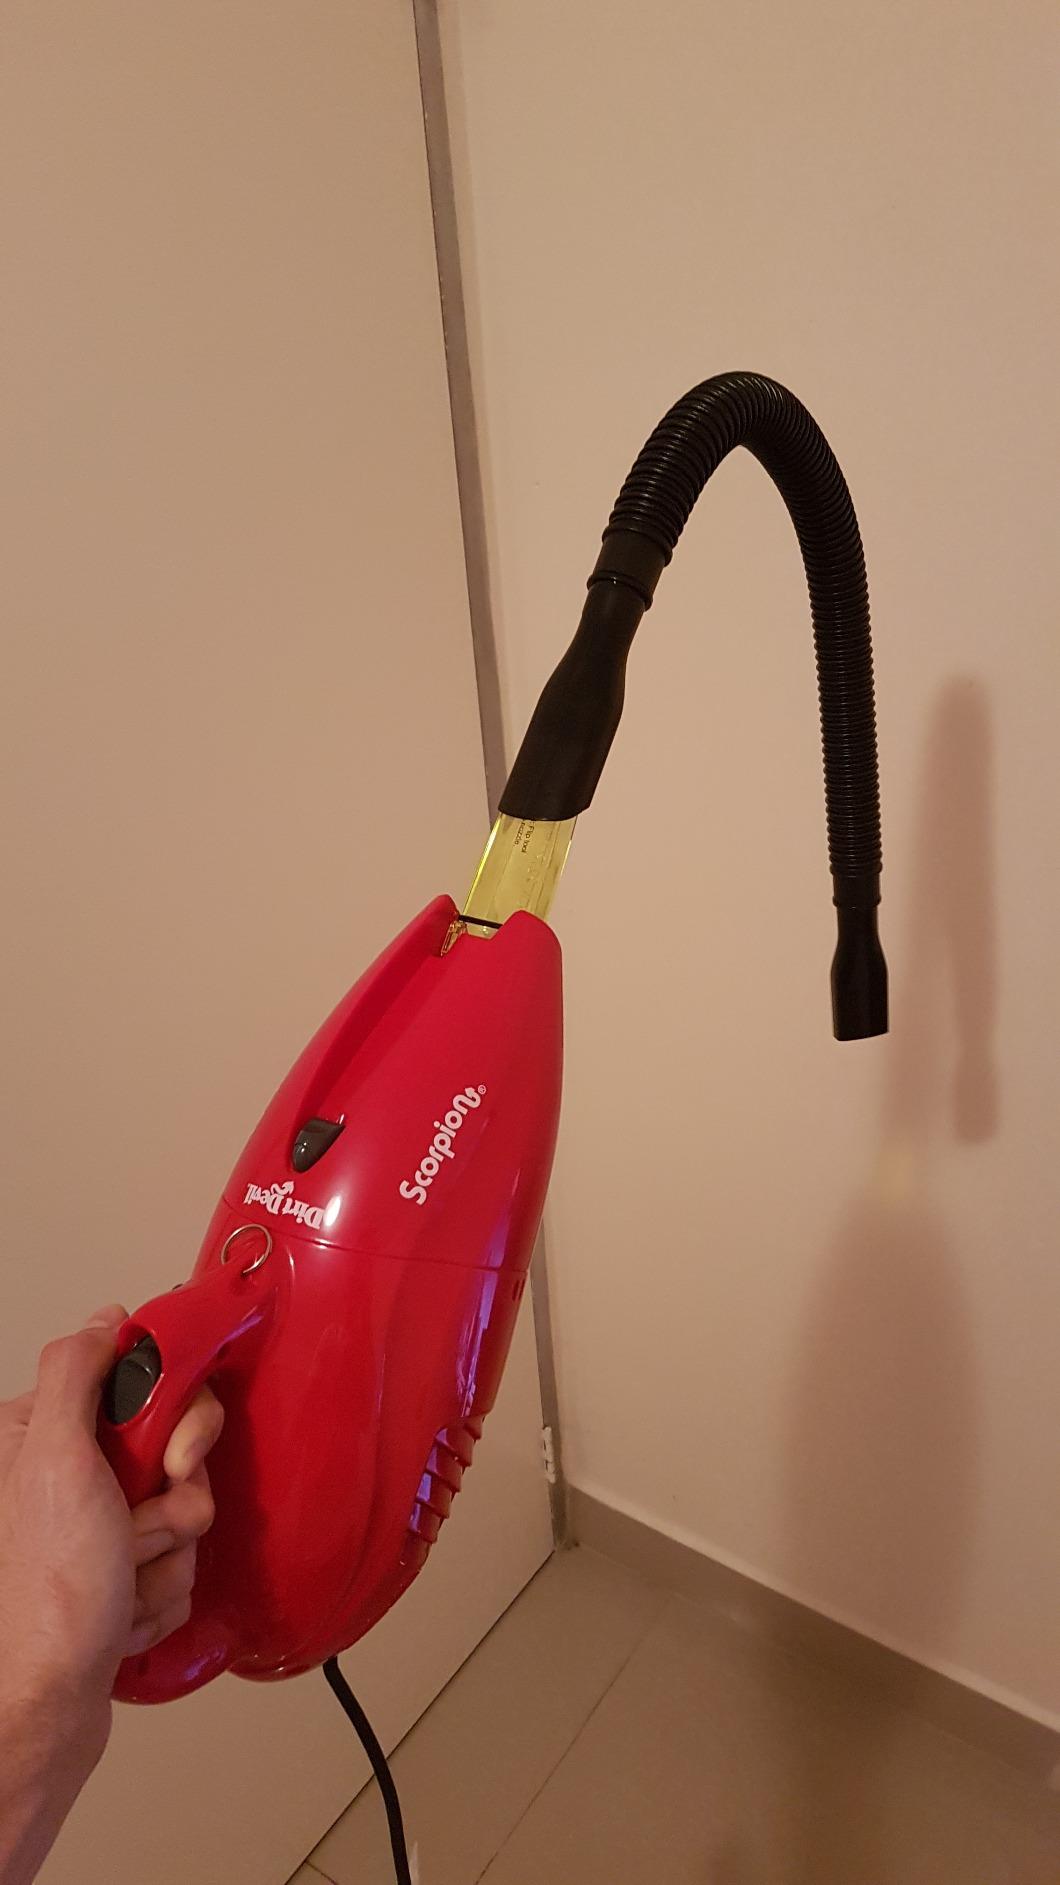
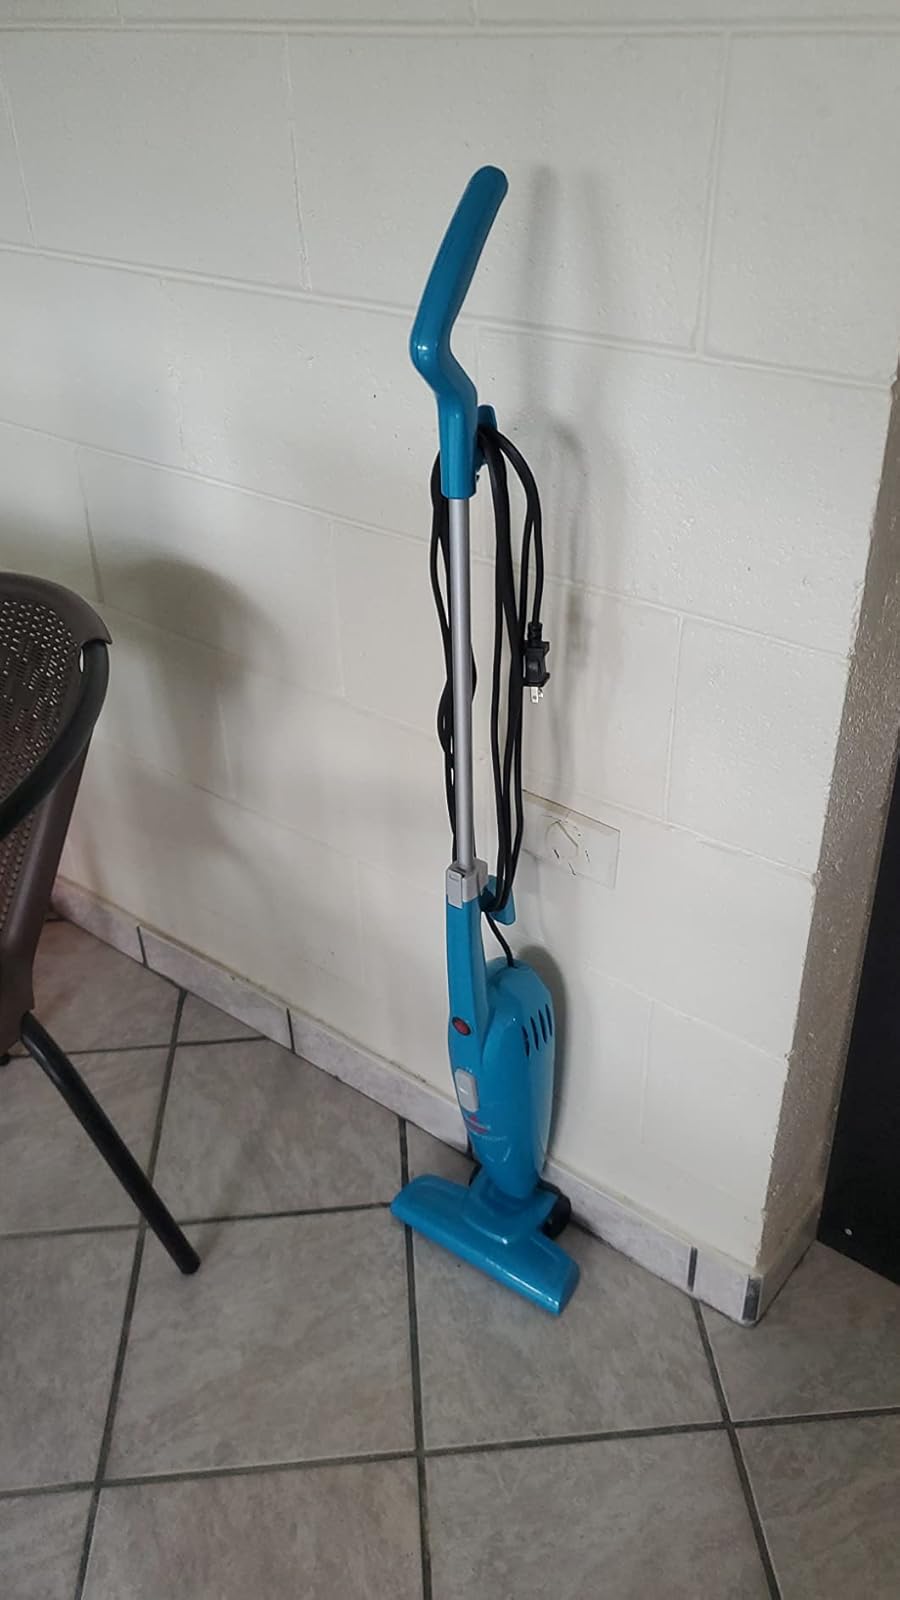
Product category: items_vacuum
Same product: no